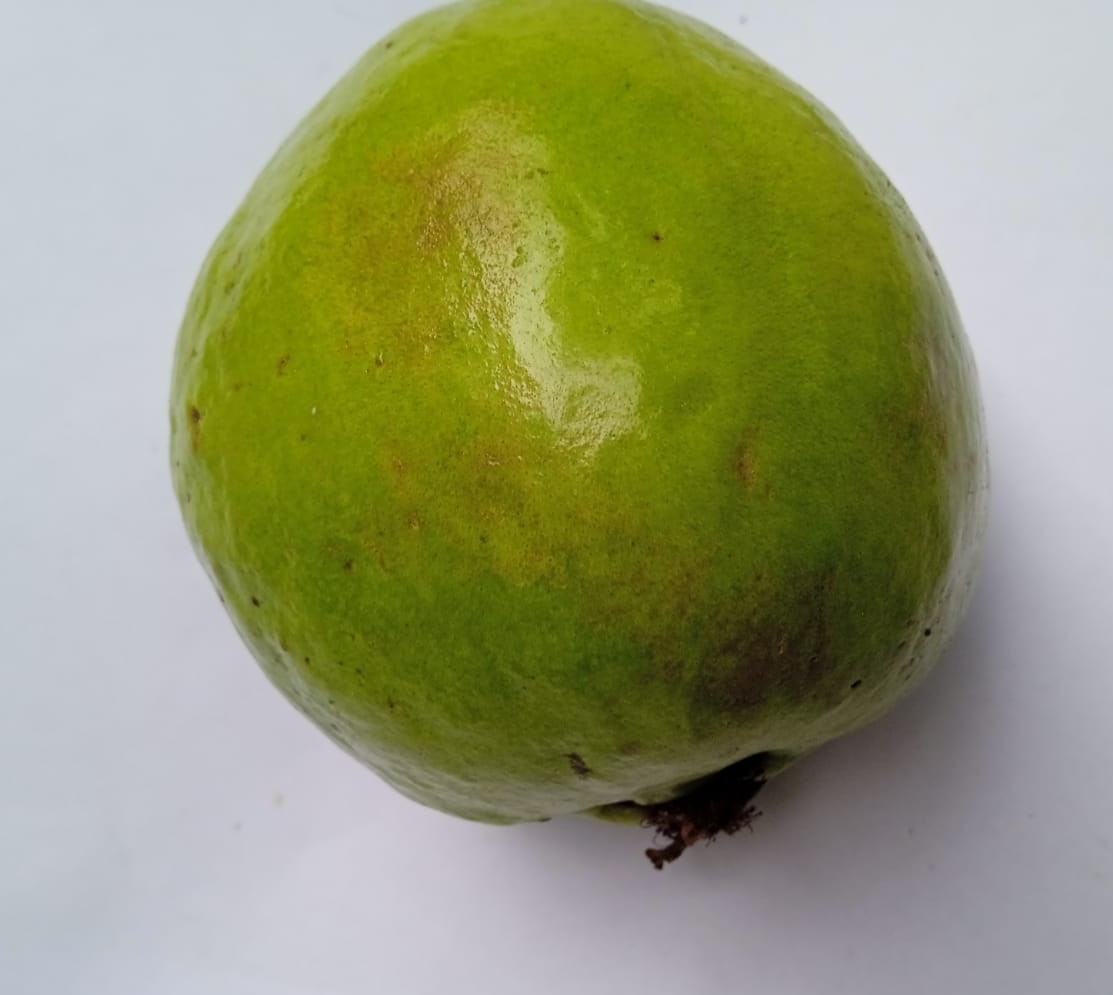
Fruit: guava
Condition: fresh